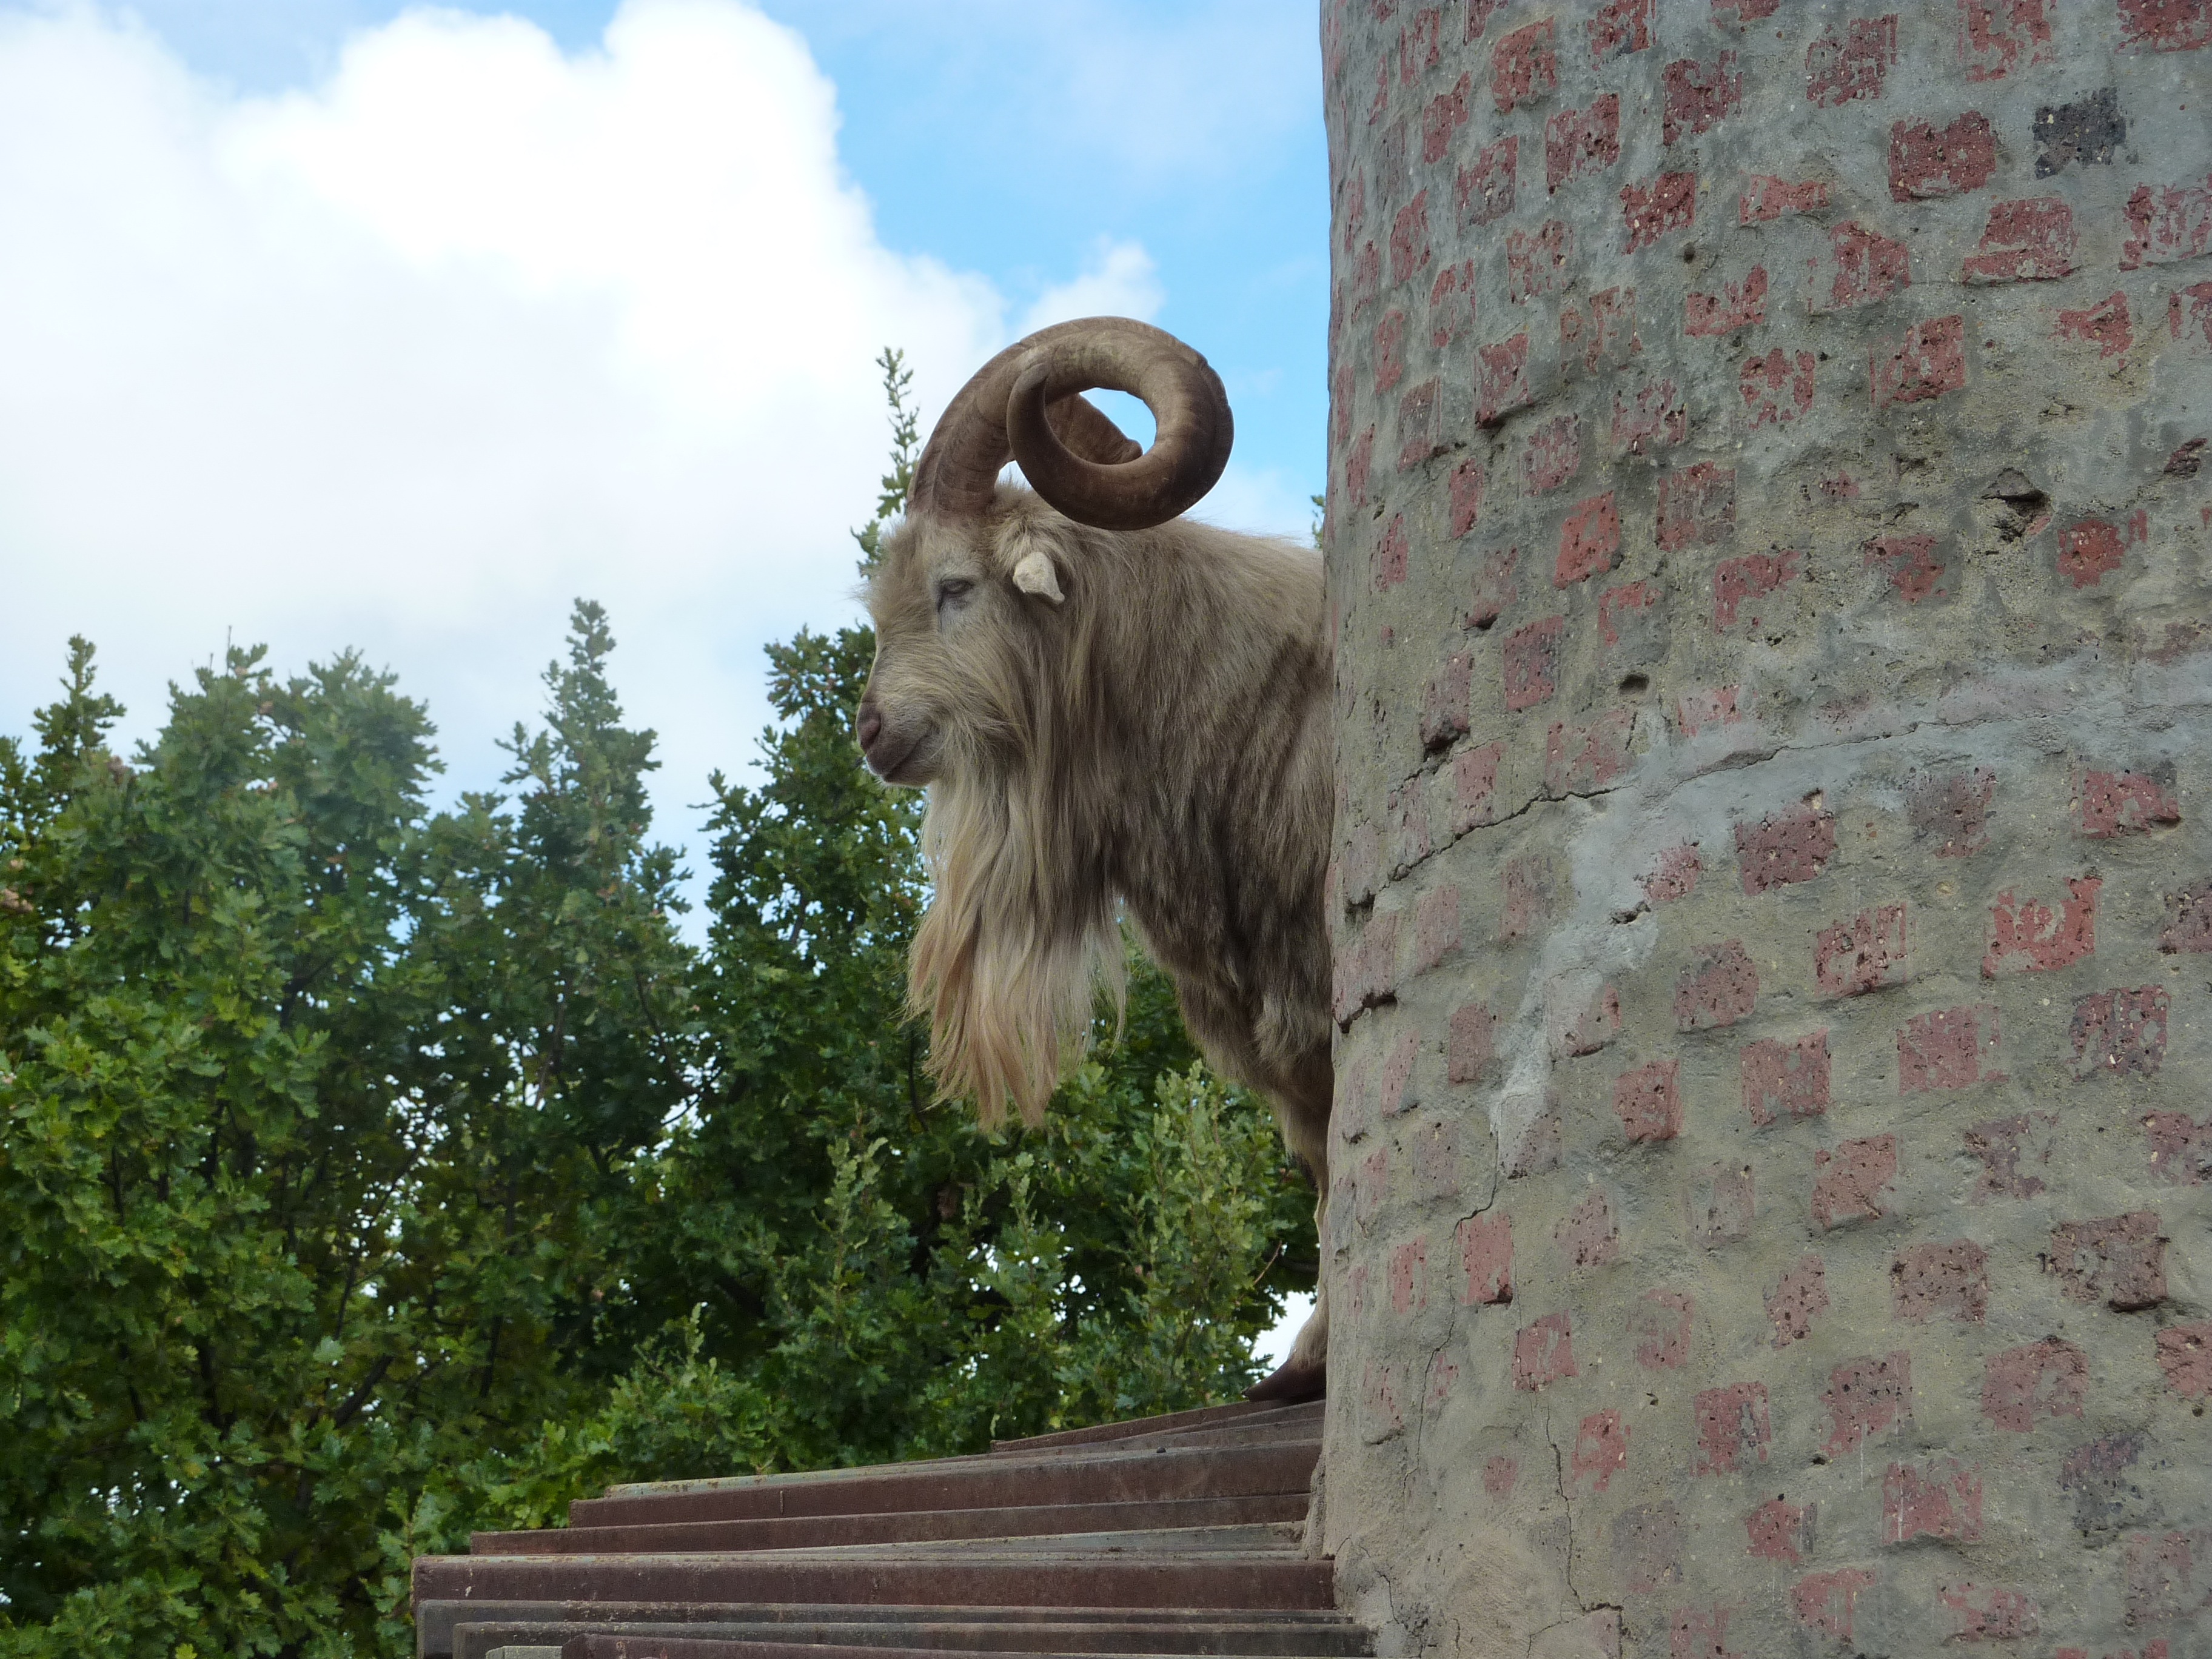
statue, goat, tower, sculpture, goats, animals, horns, cattle like mammal